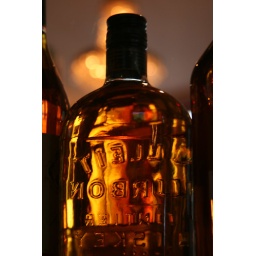
A bottle of Bulleit bourbon behind the bar at the Florence Tavern, off Upper Street in Islington, London.